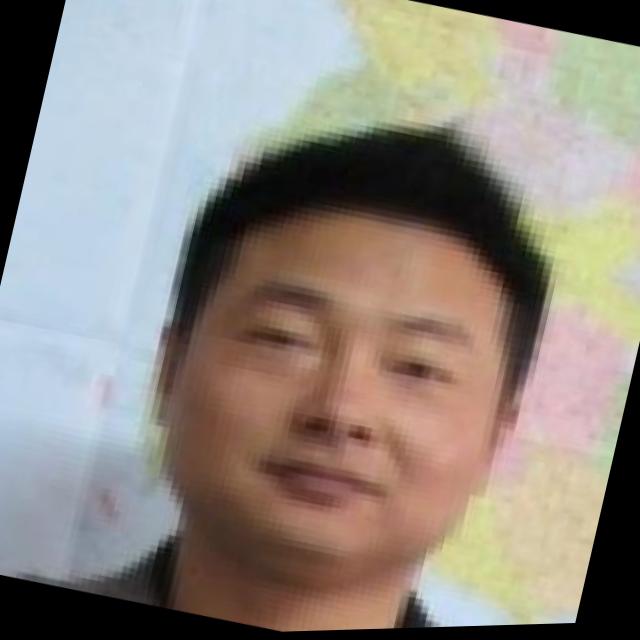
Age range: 21-44